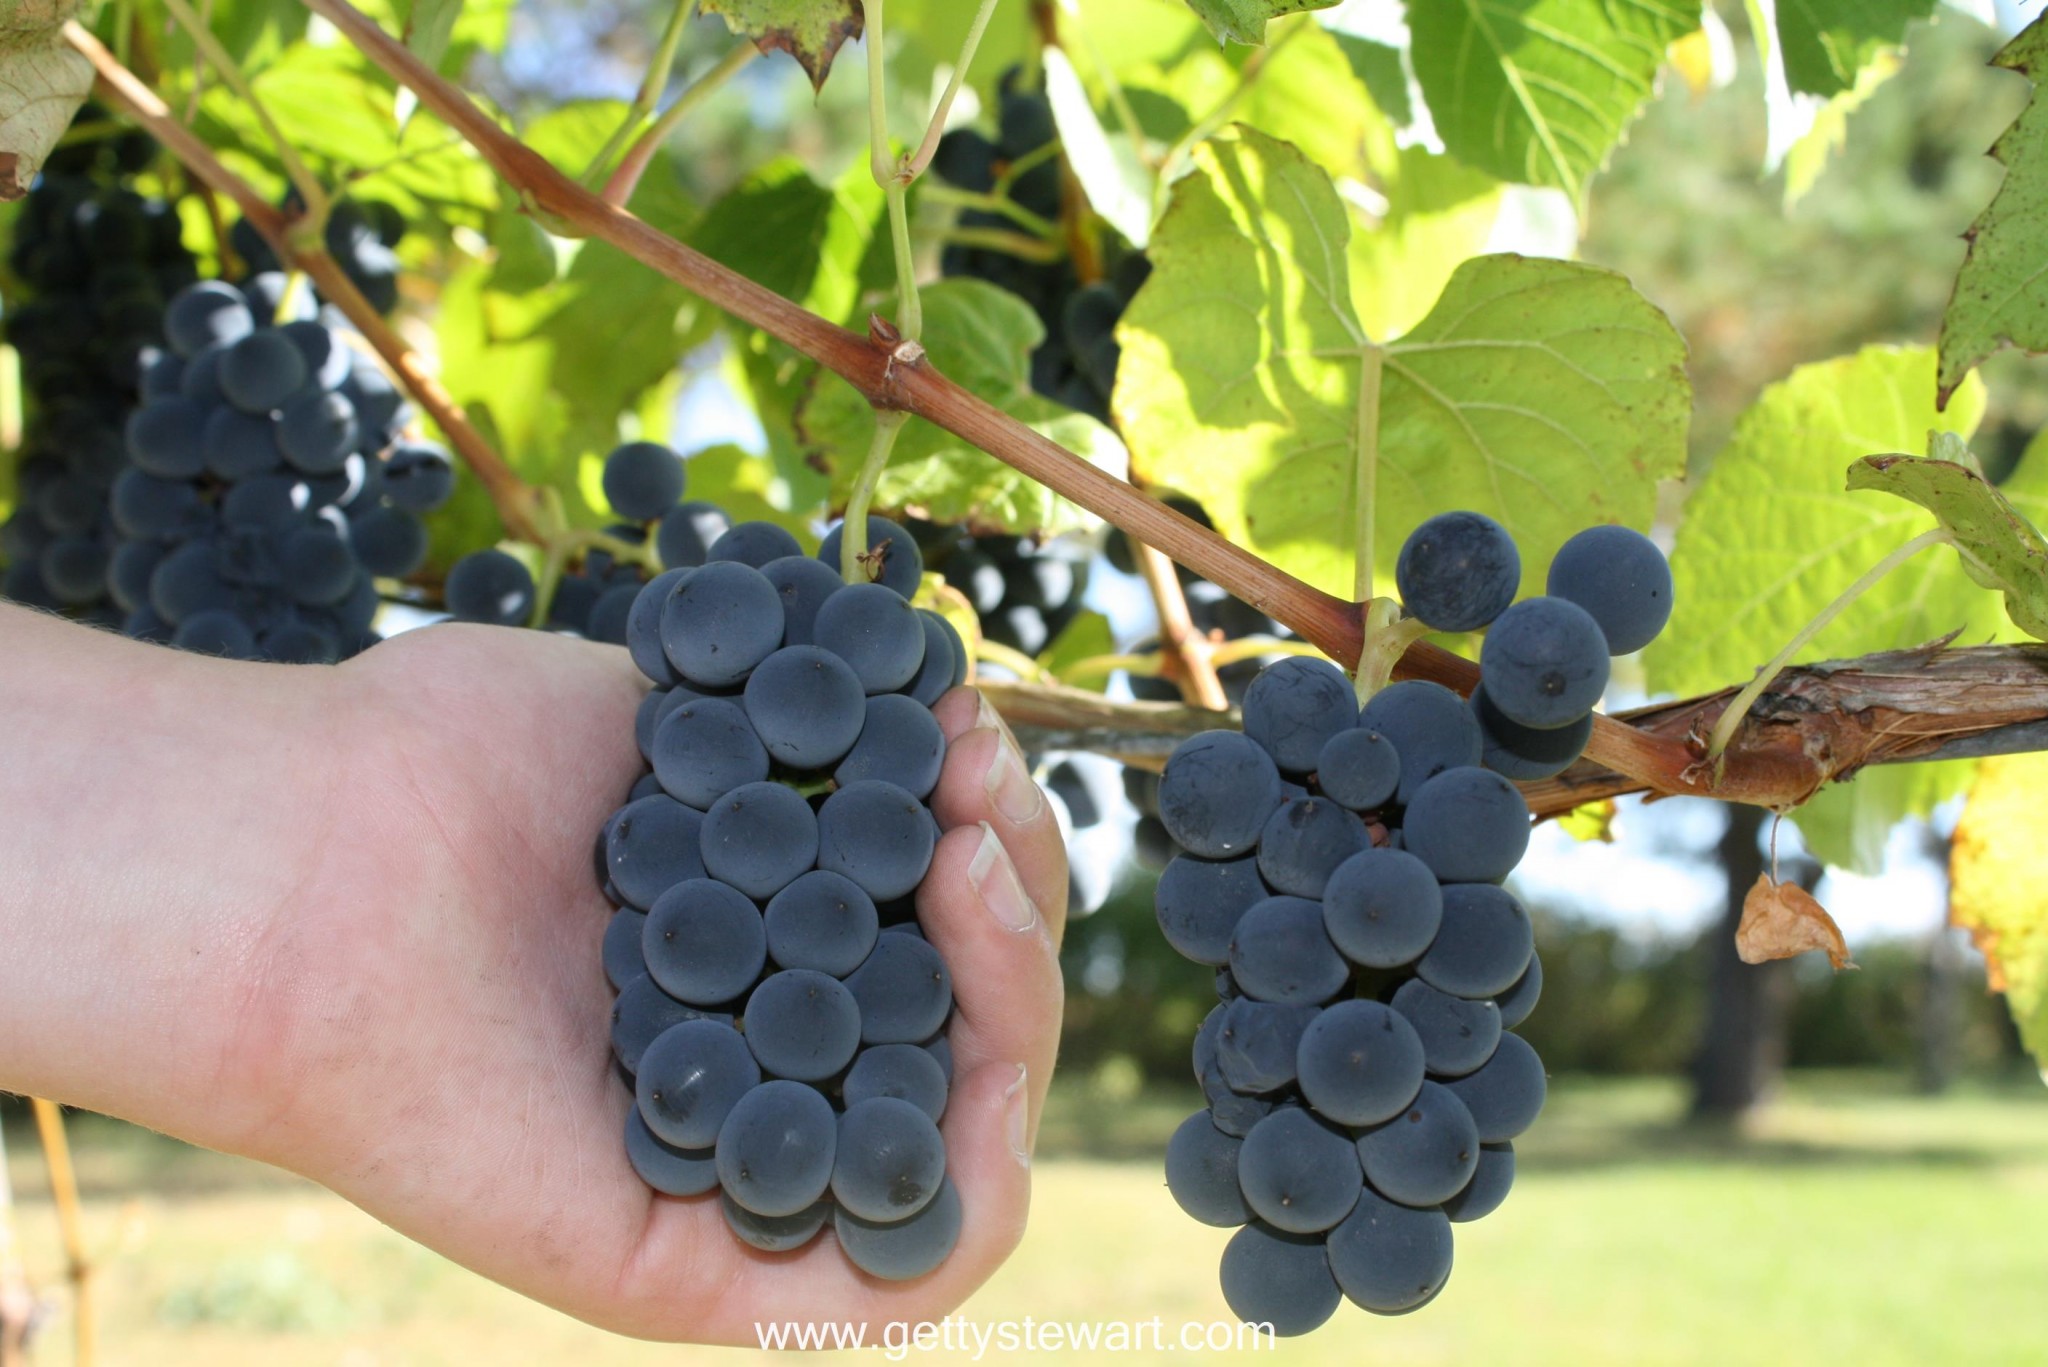
Label: Grapes